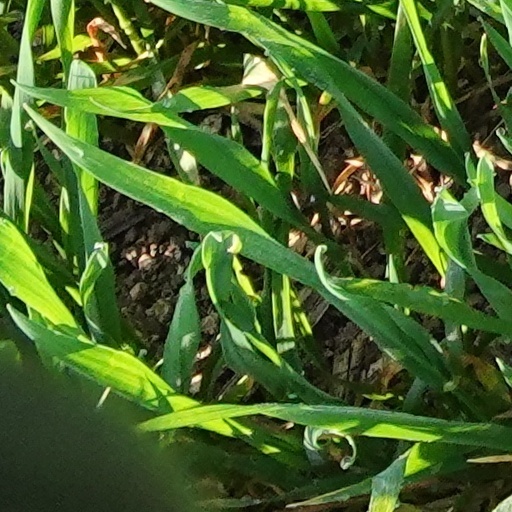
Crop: wheat